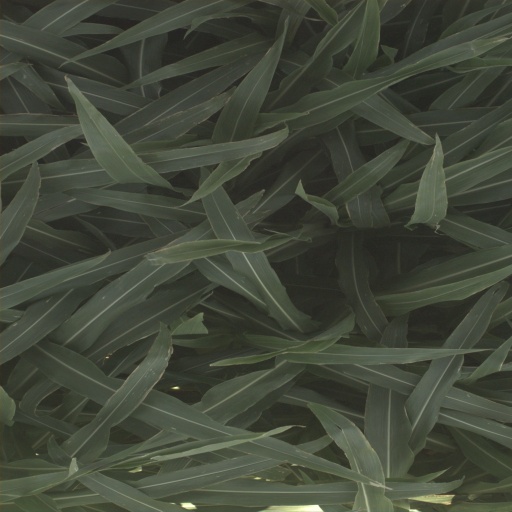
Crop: sorghum